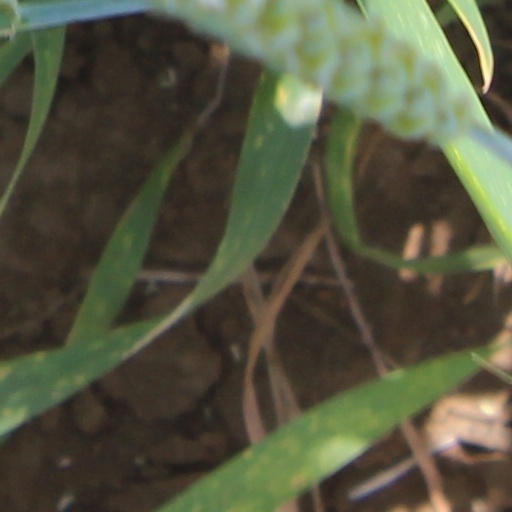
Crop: wheat